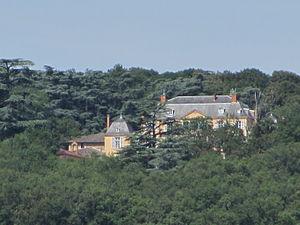
Le château de Saint-Trys est situé sur la commune d'Anse, dans le département du Rhône. Il est environné de bois. Depuis la terrasse, on découvre un vaste panorama sur la vallée de la Saône.
Anse est une commune française située dans le département du Rhône, en région Auvergne-Rhône-Alpes.